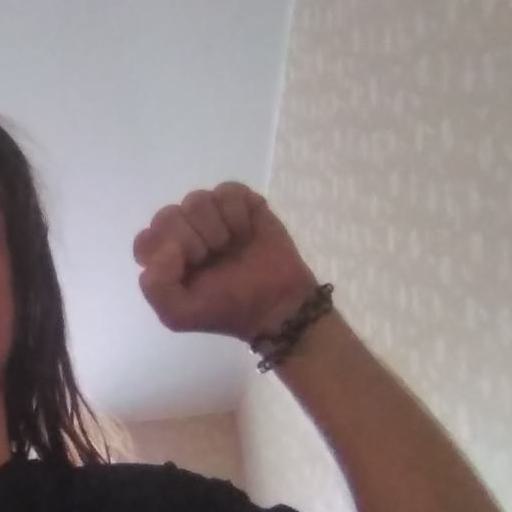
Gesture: fist